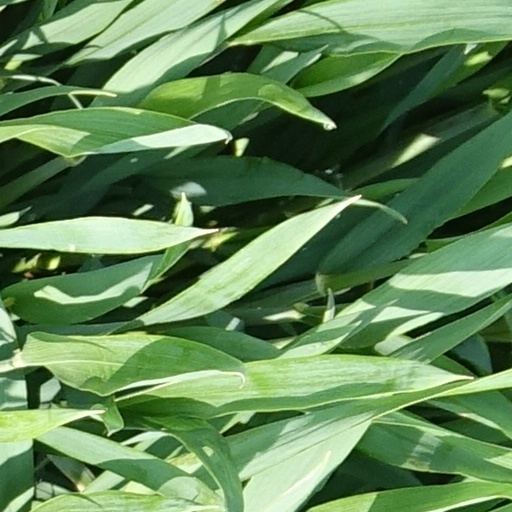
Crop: wheat